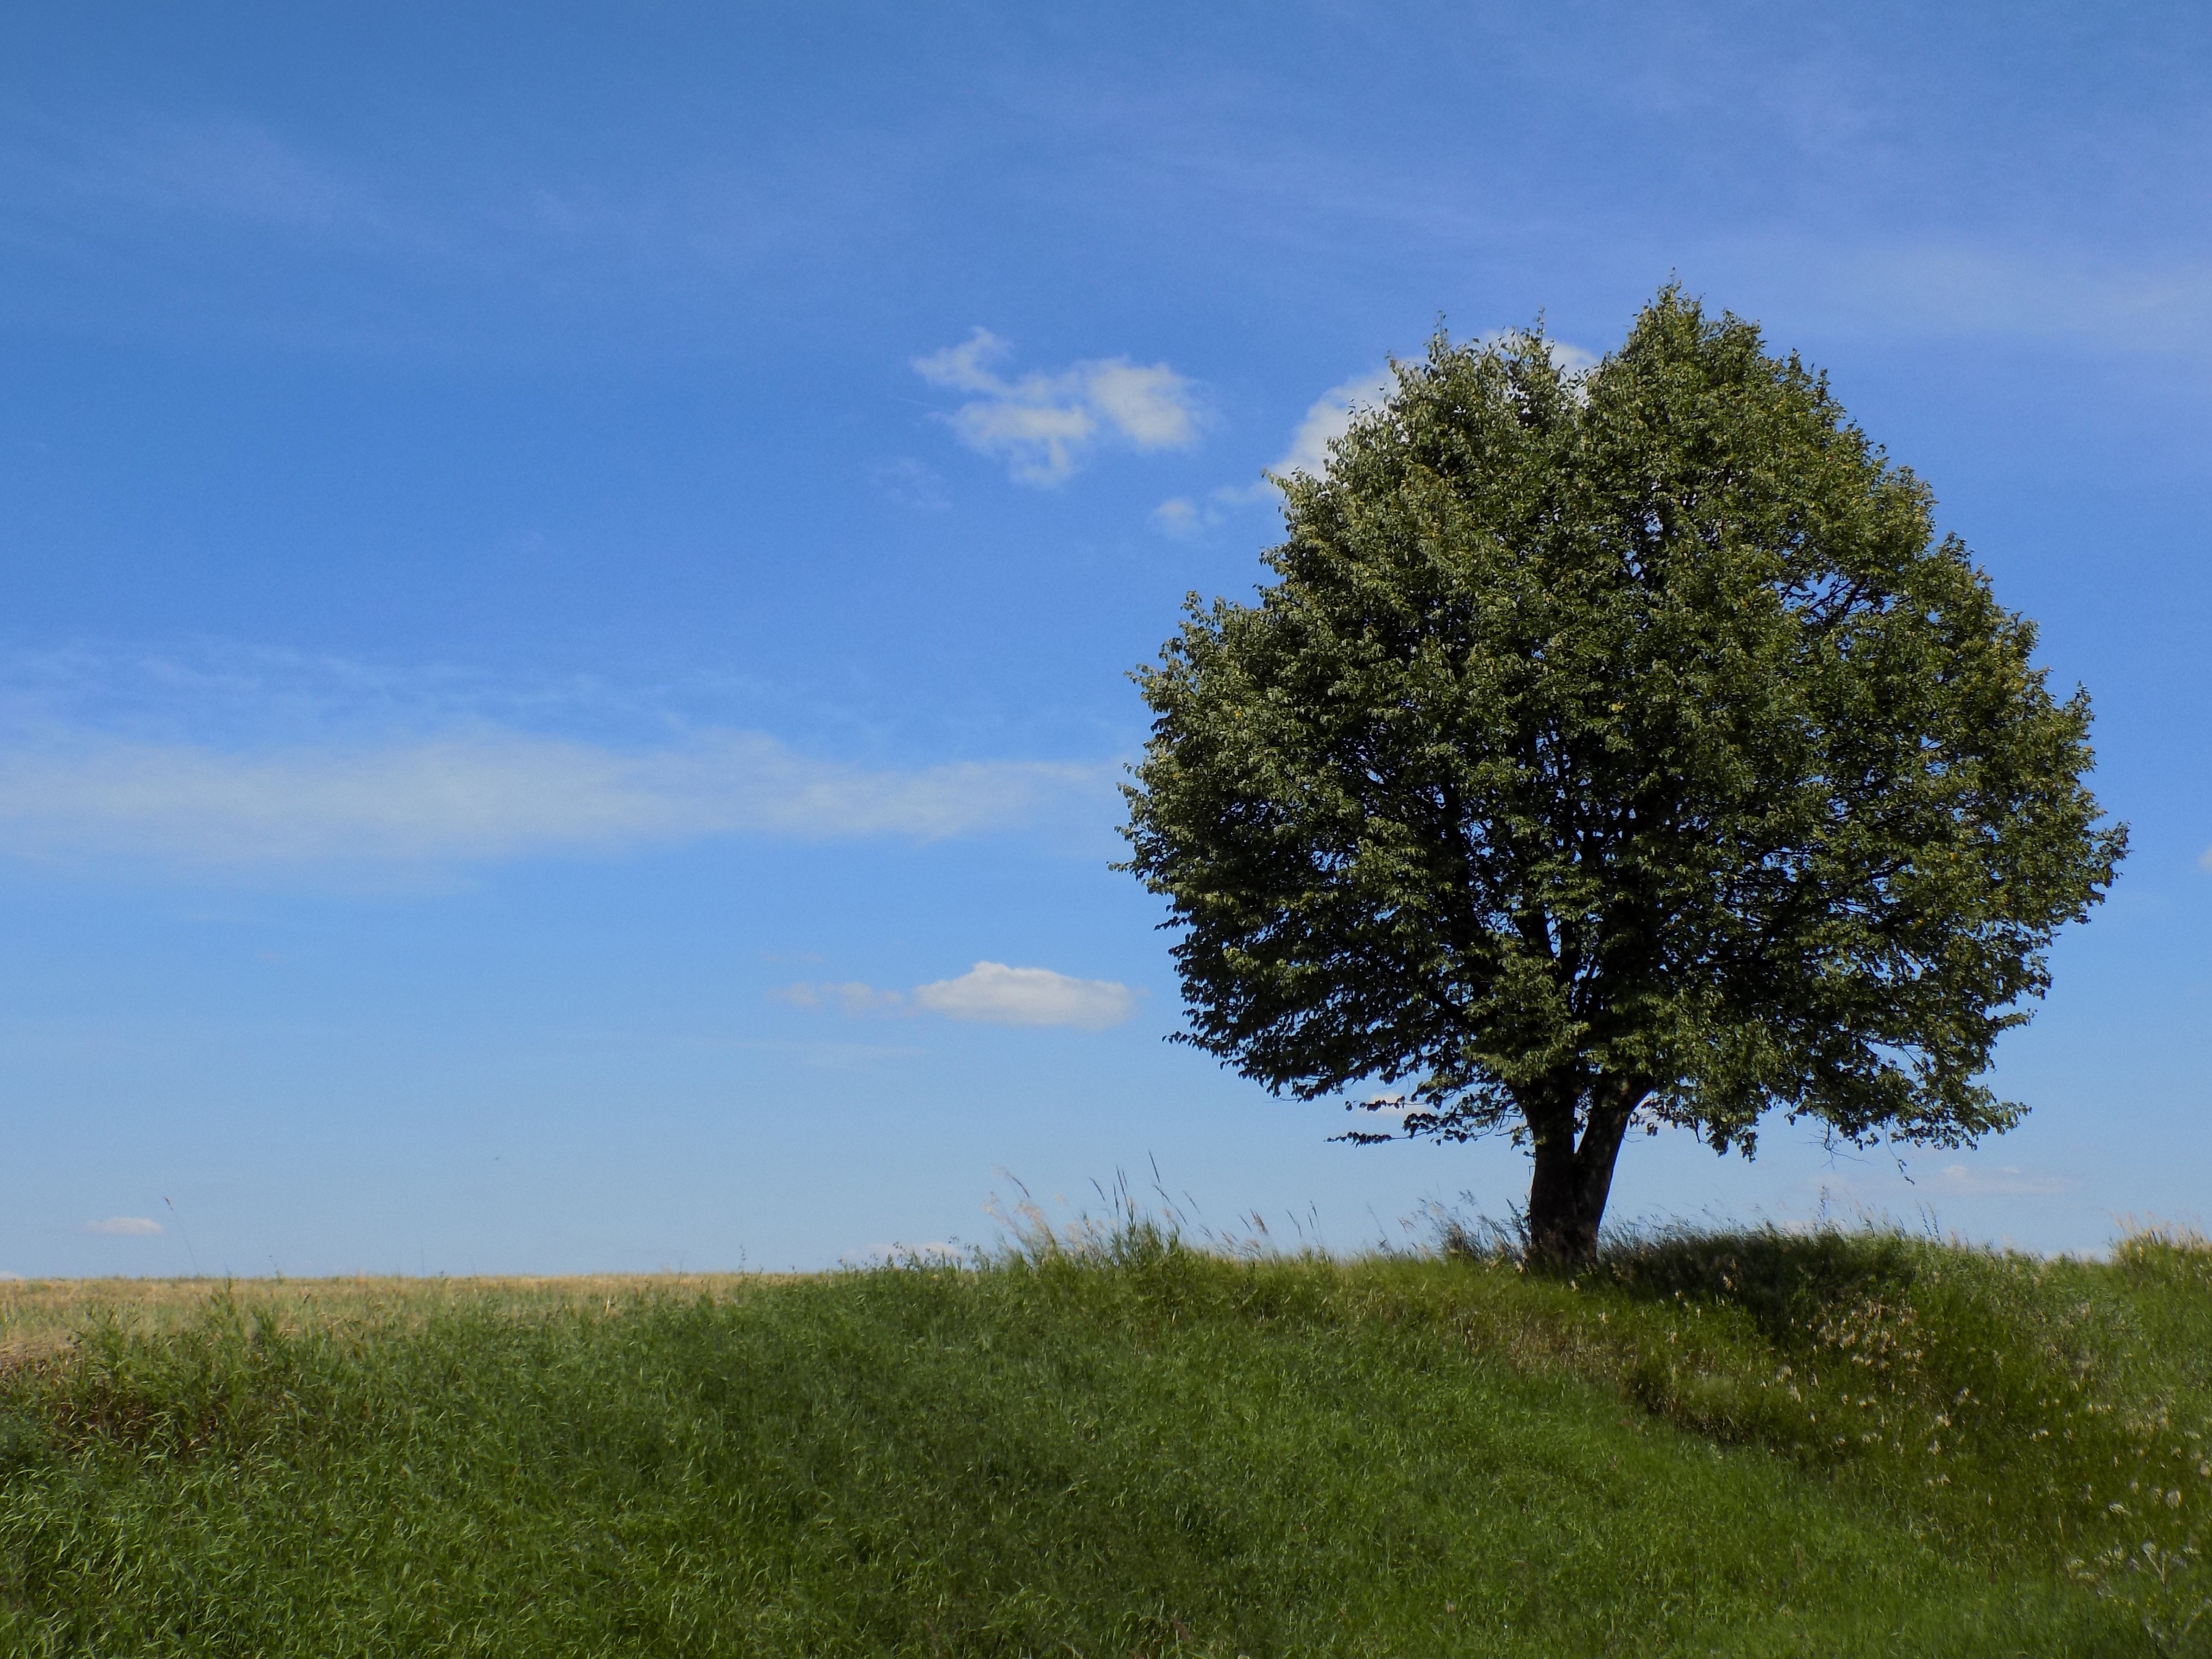
landscape, tree, nature, grass, plant, sky, field, meadow, prairie, hill, wind, spring, green, pasture, savanna, plain, grassland, habitat, ecosystem, rural area, biome, natural environment, grass family, woody plant, land plant